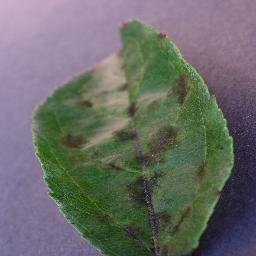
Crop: apple
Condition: scab